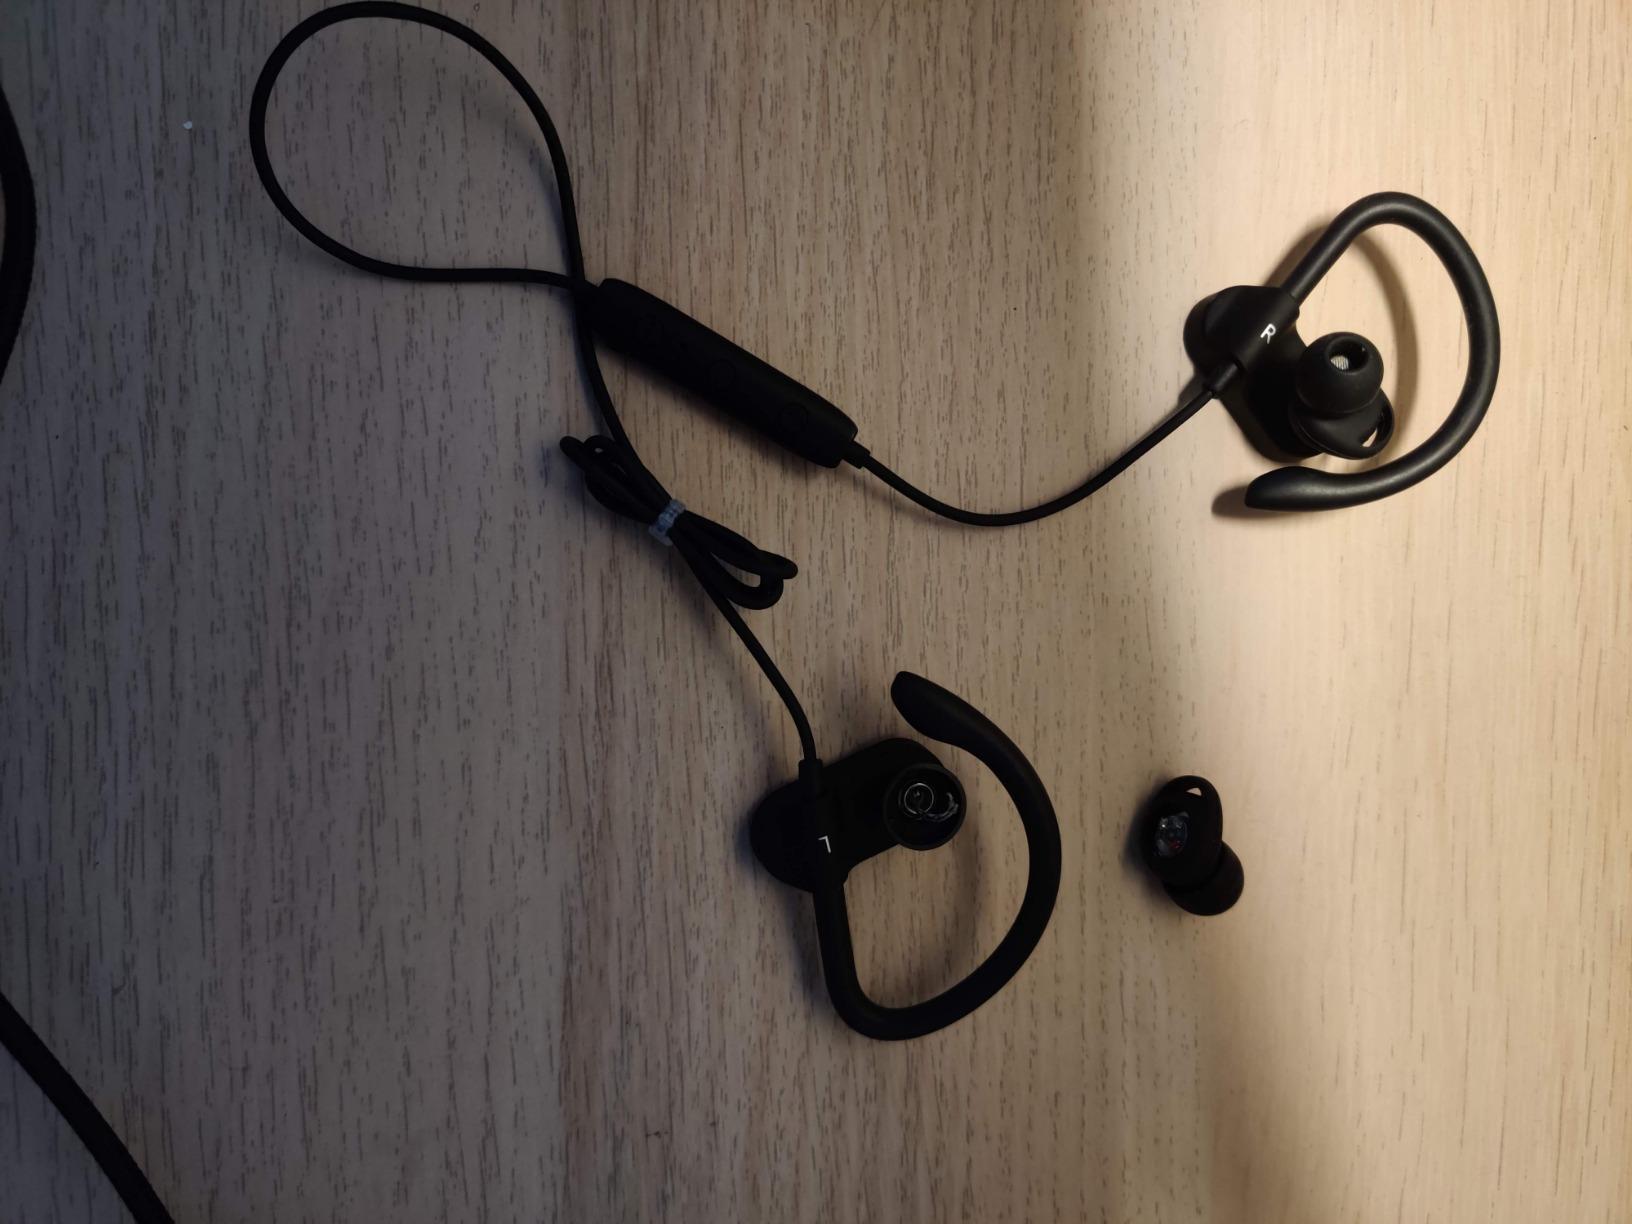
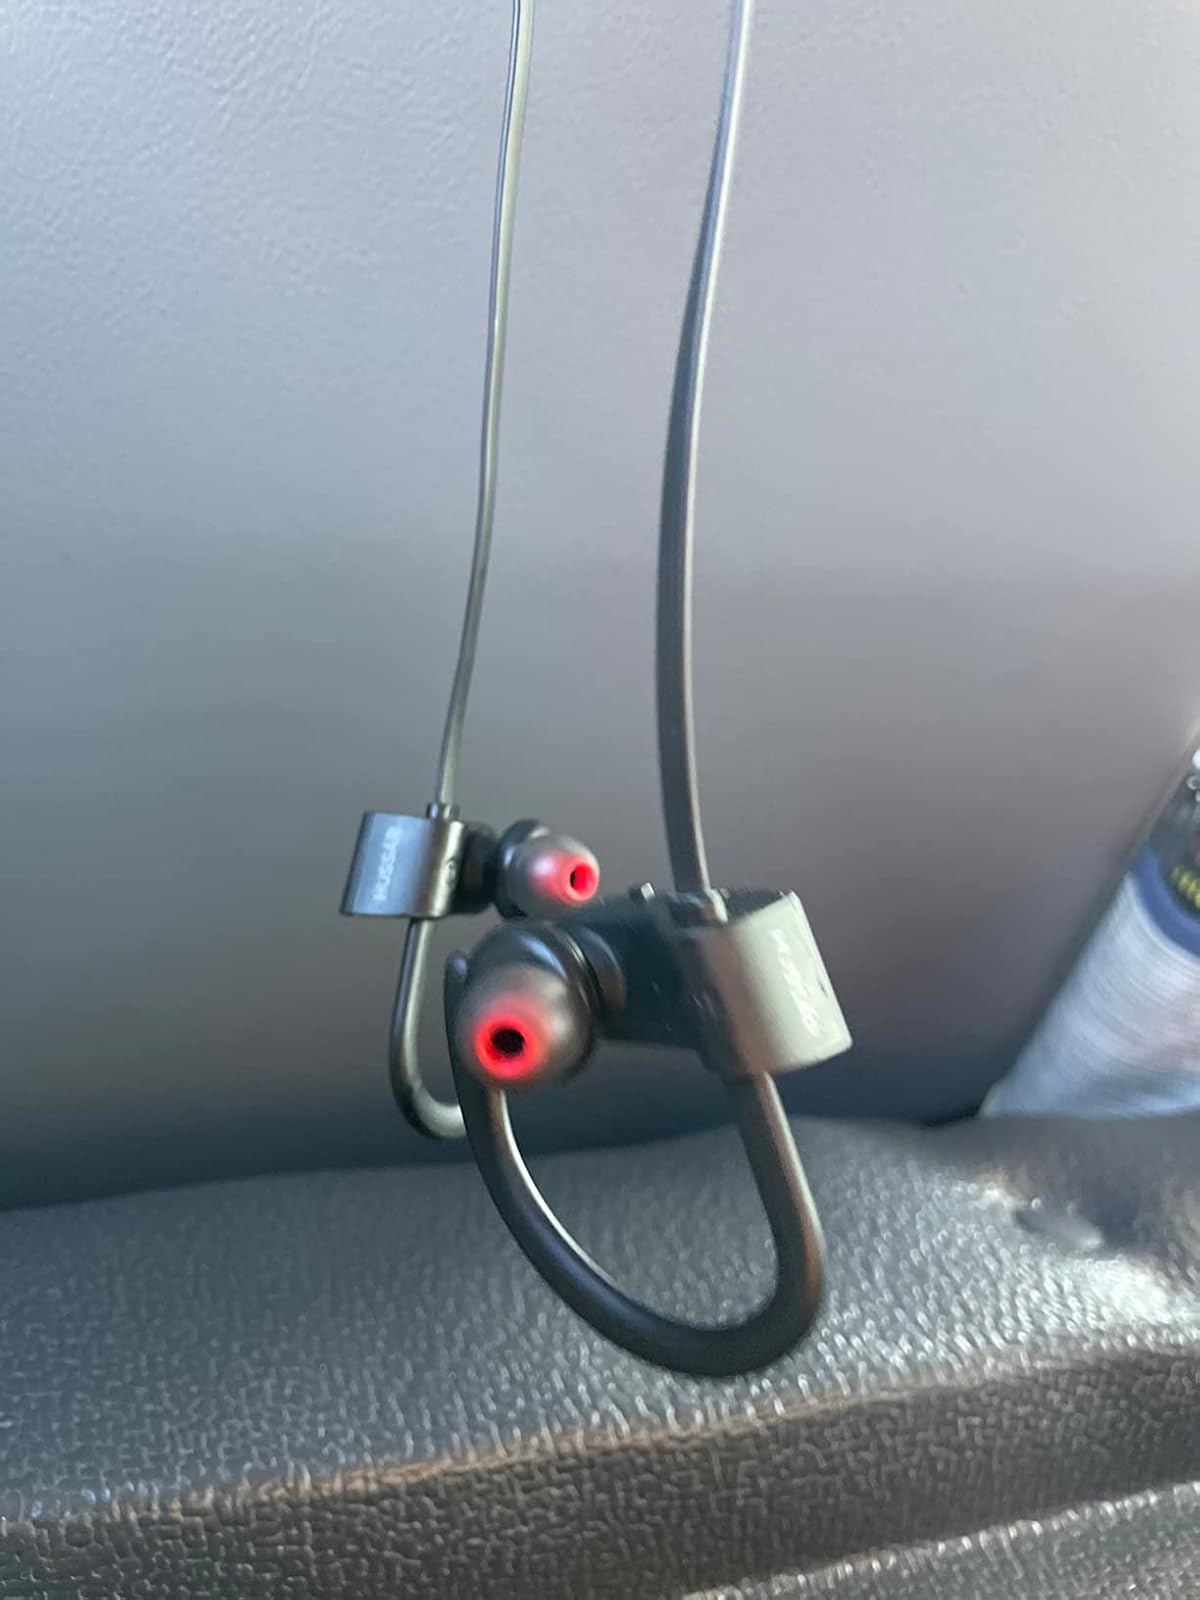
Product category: headphones
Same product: no